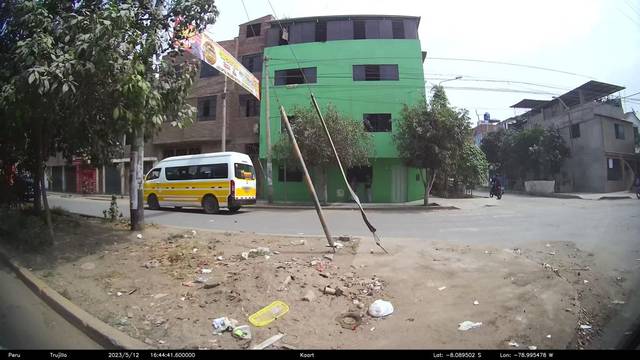
Region: Peru
Coordinates: -8.09, -78.995